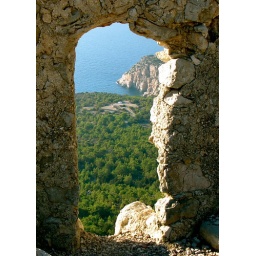
Looking through a door or window in the wall of the ruined castle of Monolithos on Rhodes.